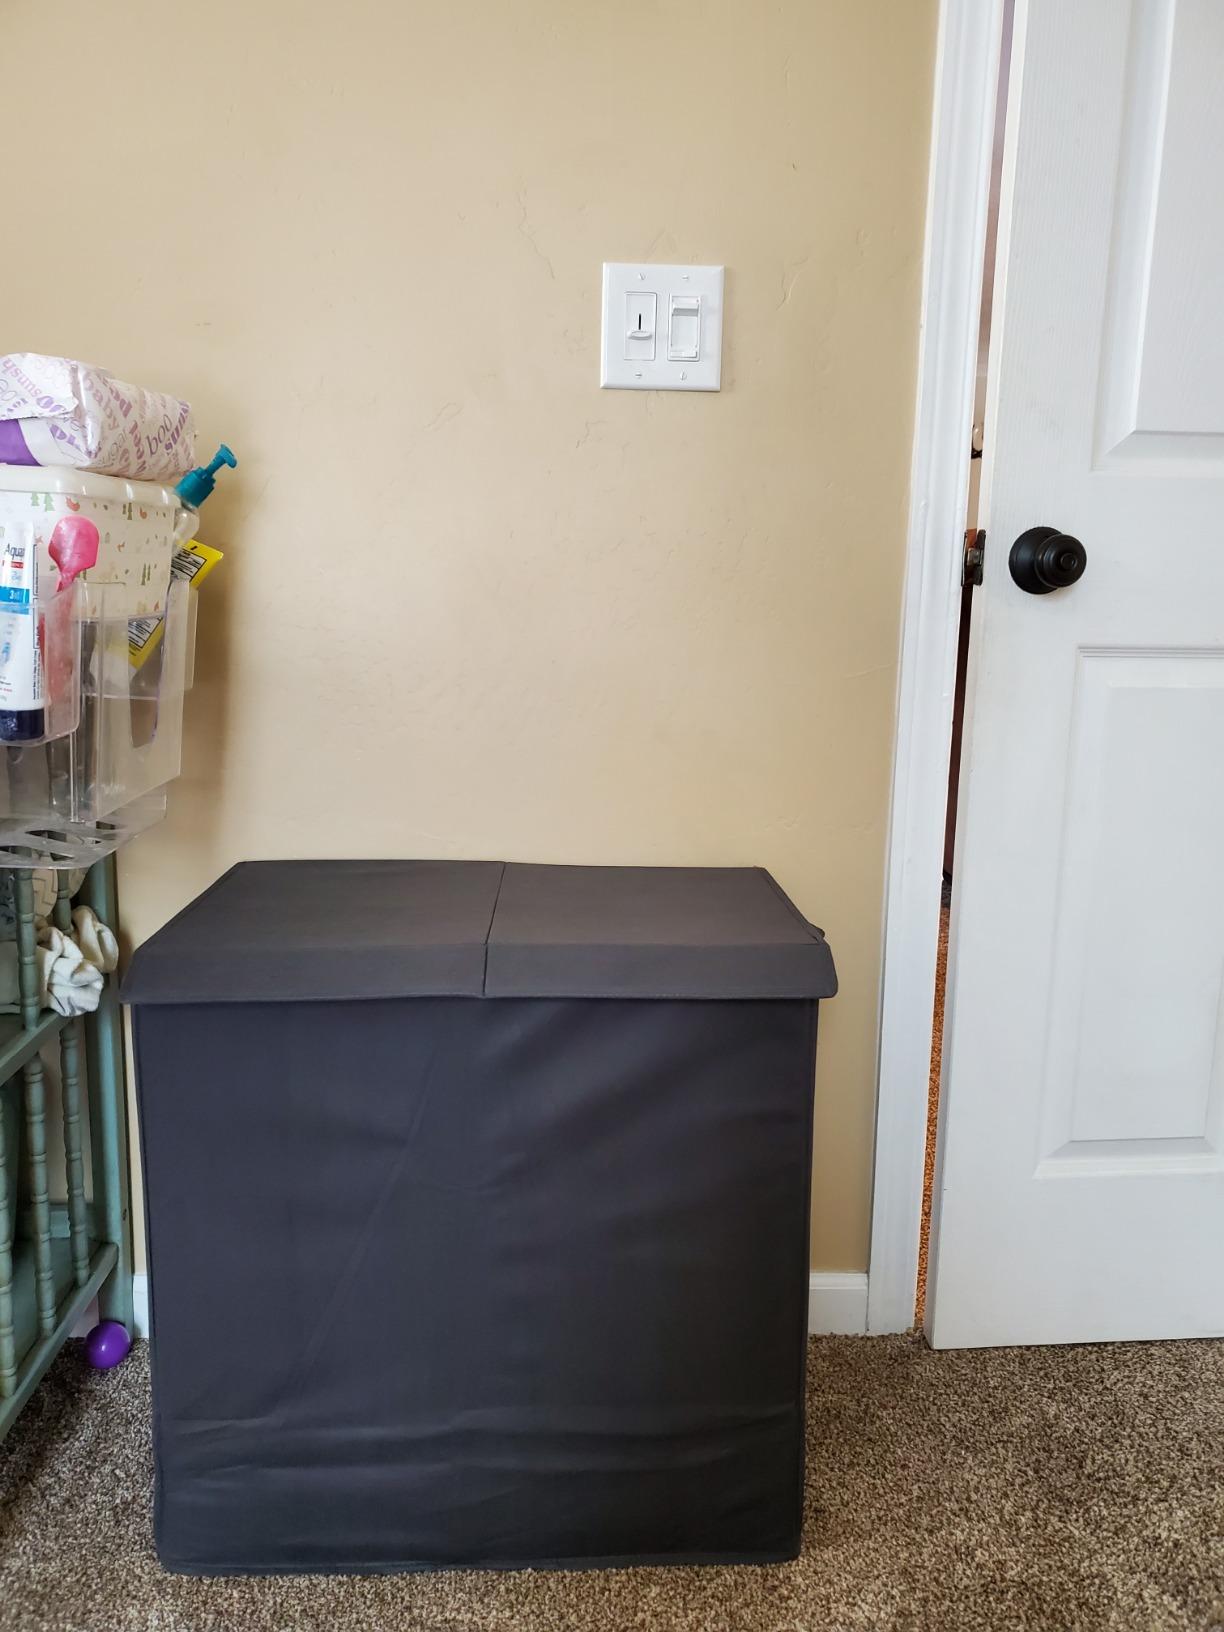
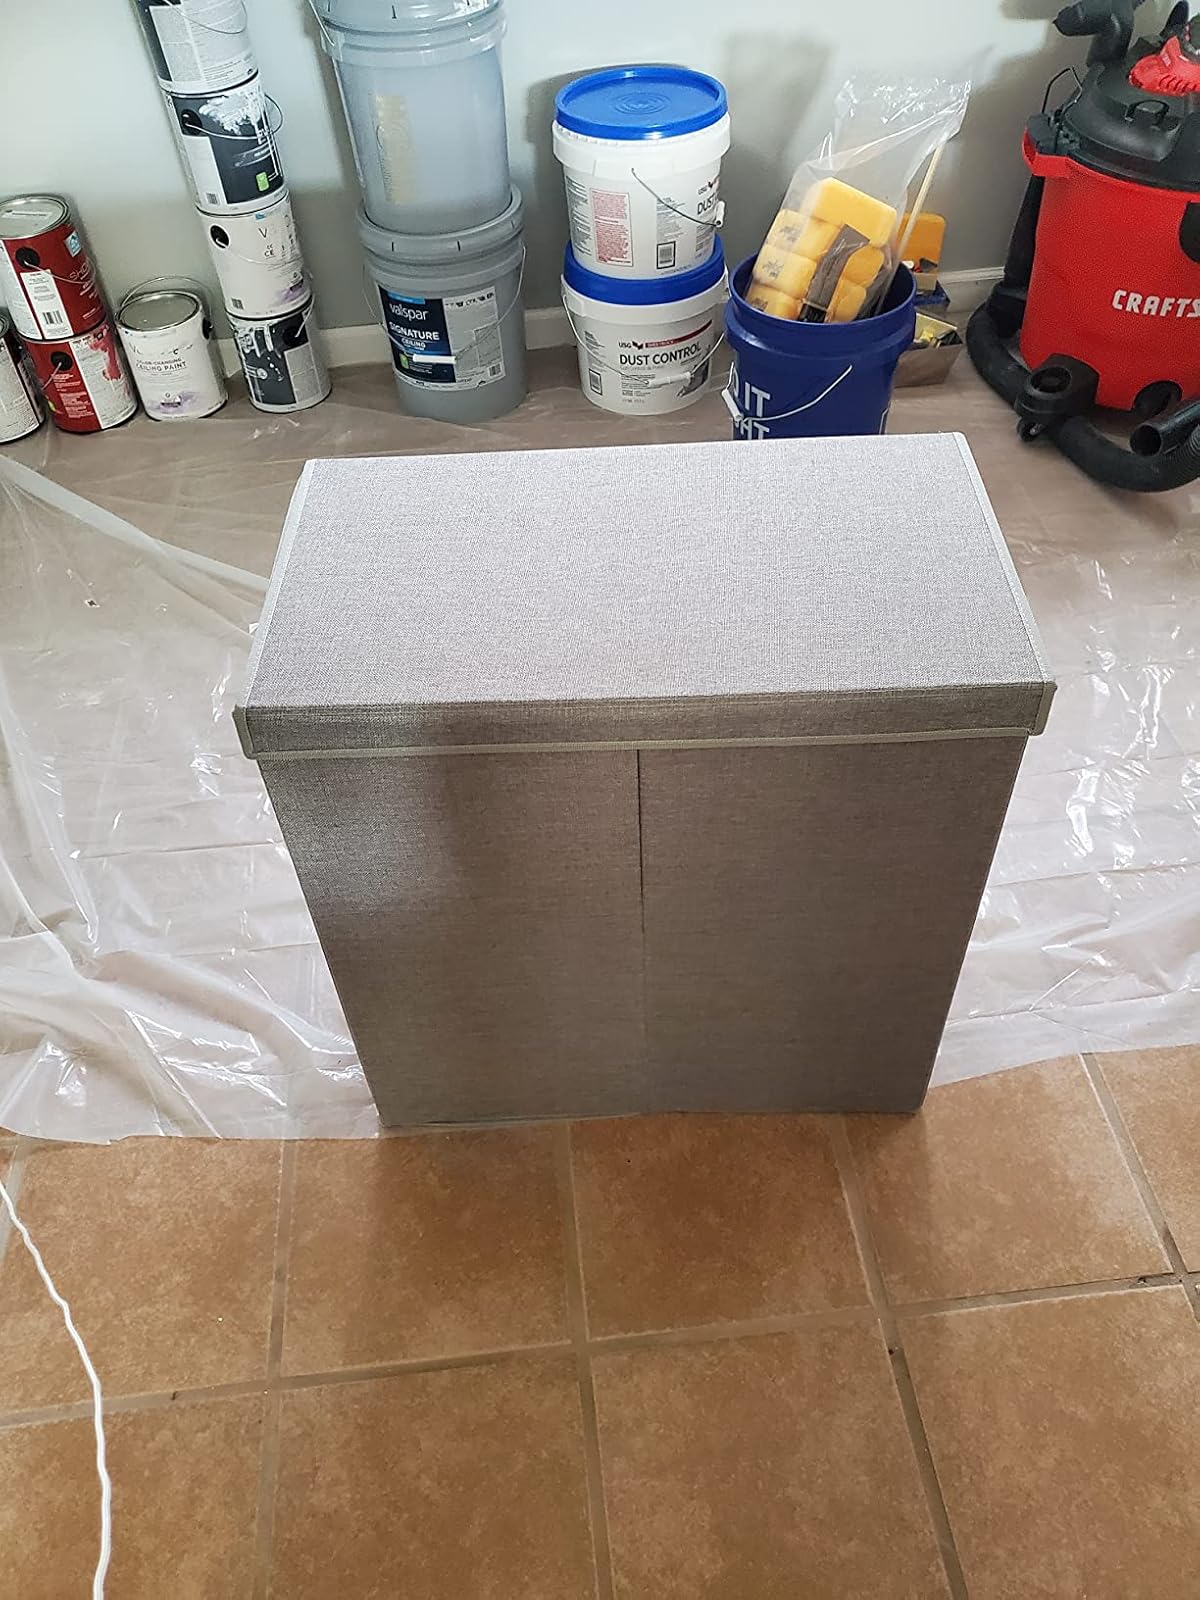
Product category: items_hamper
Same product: yes